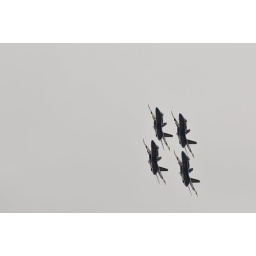
Four Blue Angels planes fly in formation against a white sky background